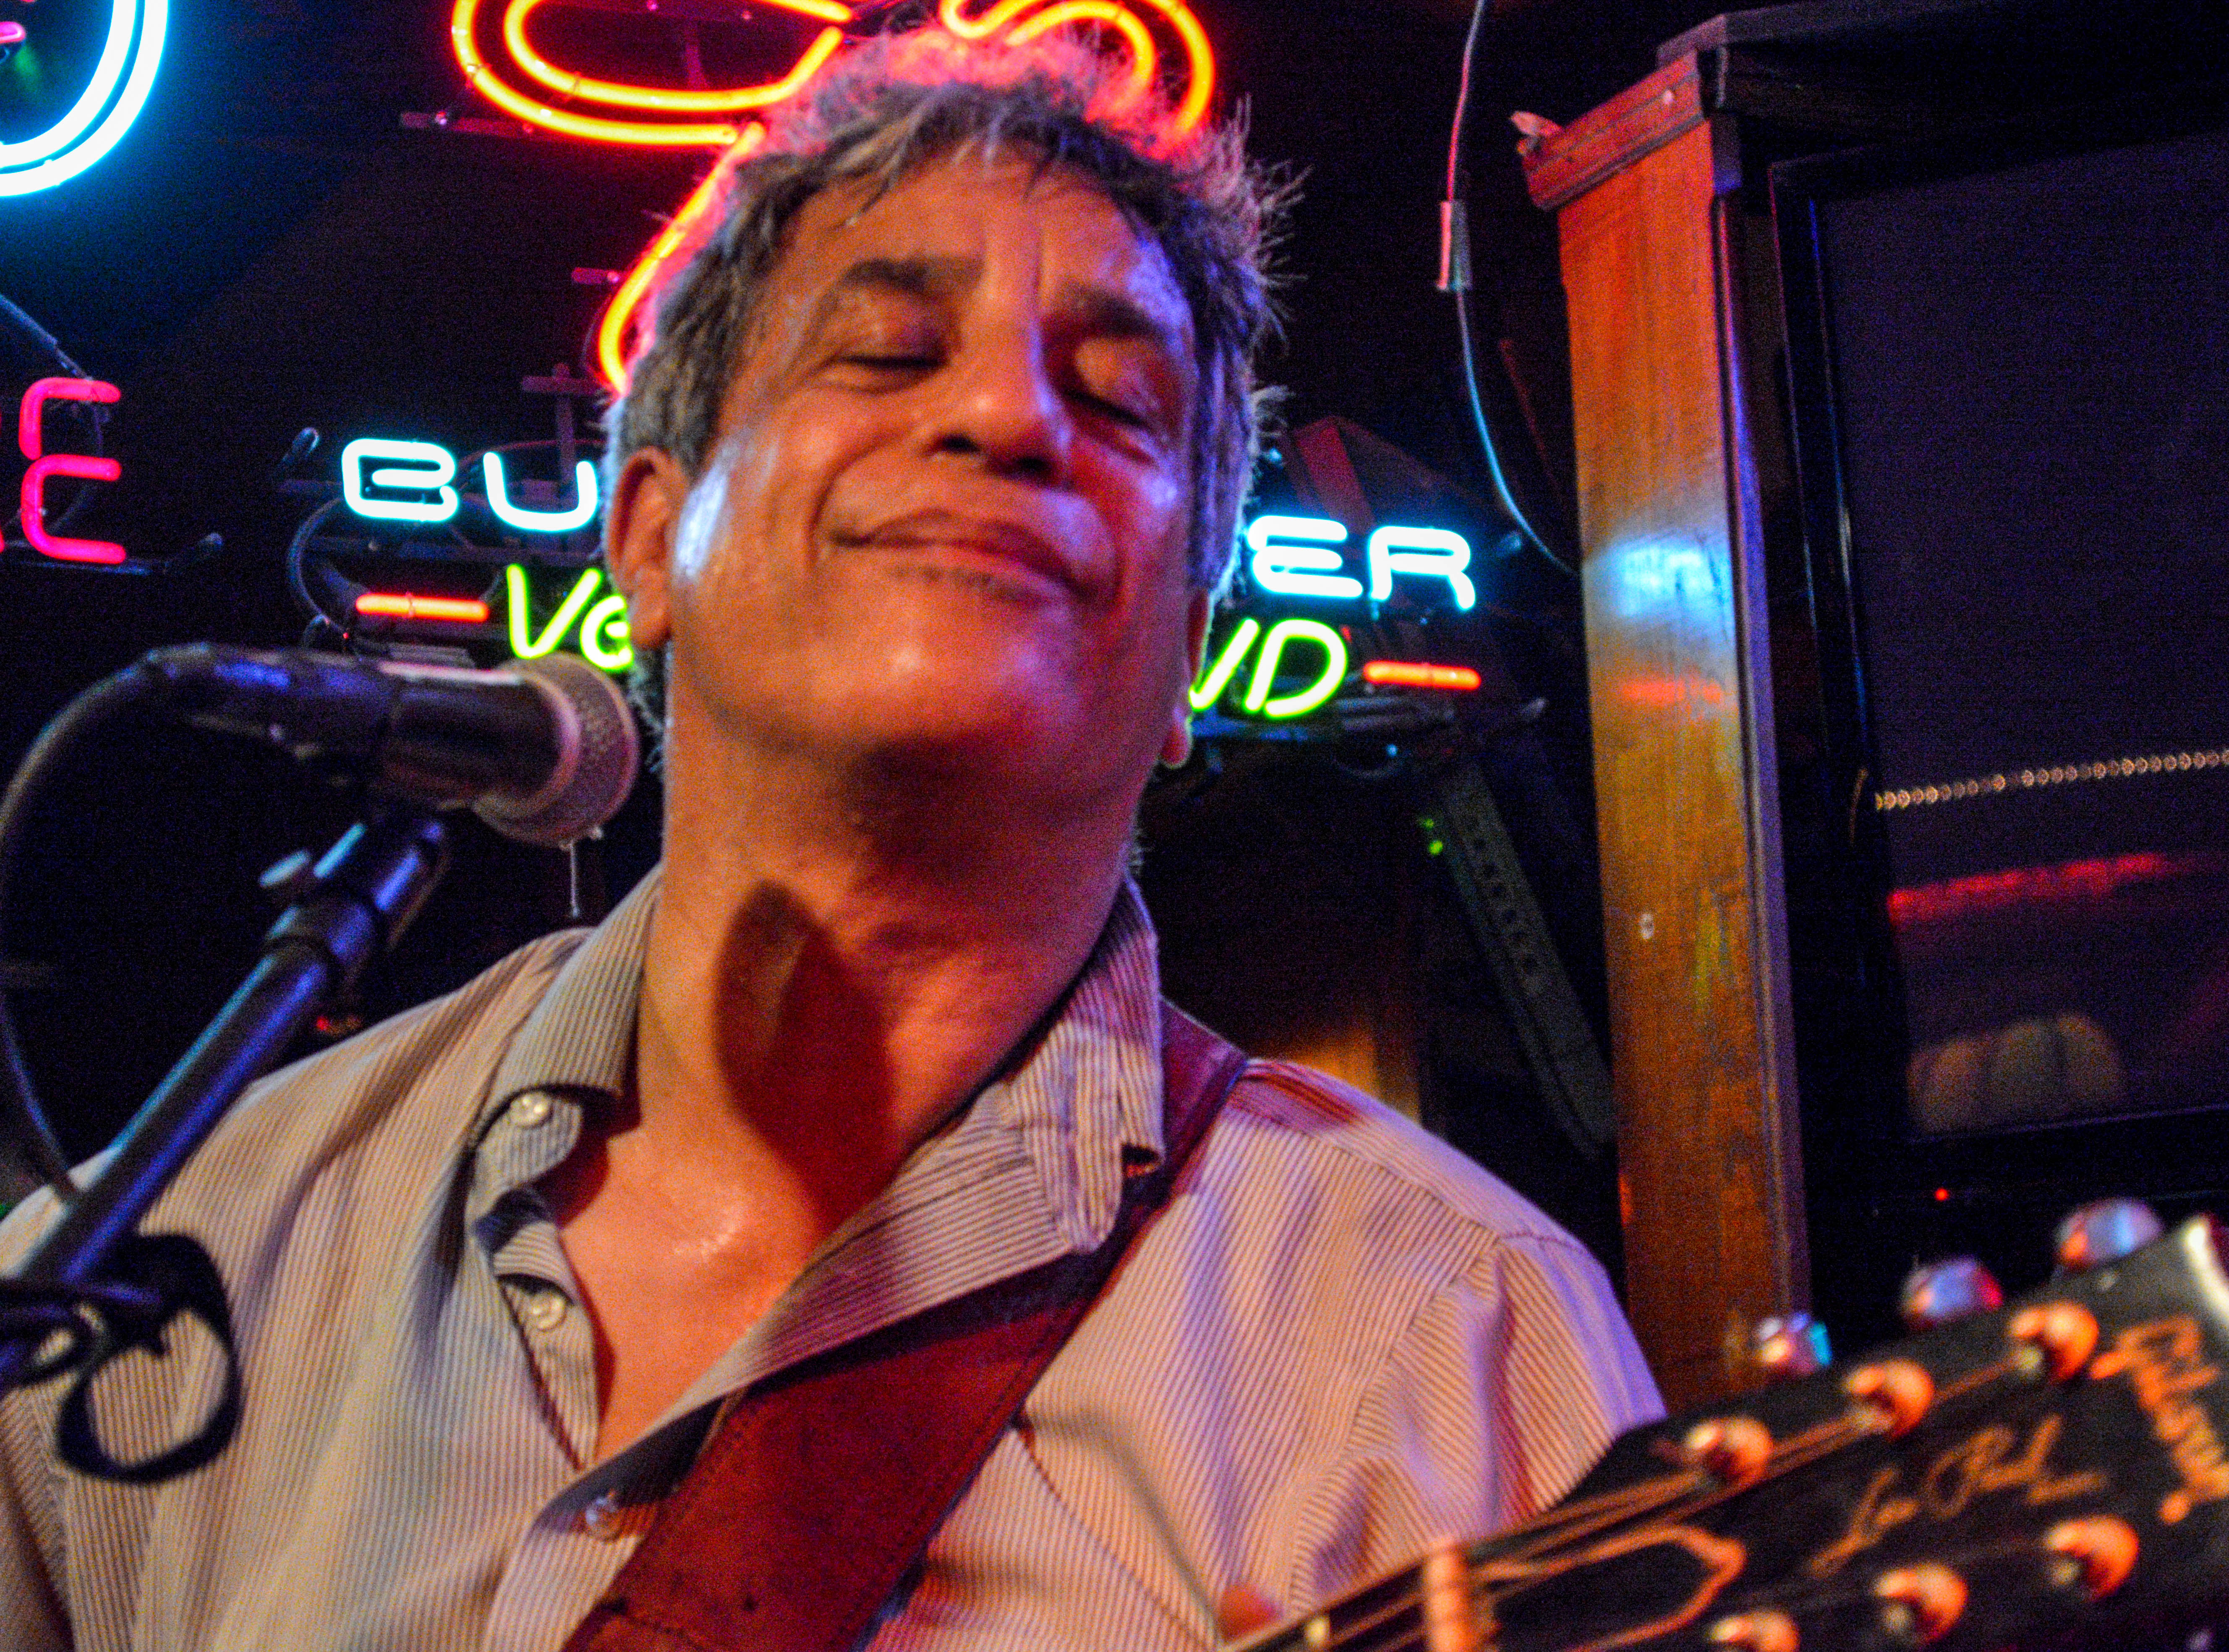
music, concert, musician, performance, singing, guitarist, drummer, chriscainblues, entertainment, performing arts, singer songwriter, disc jockey